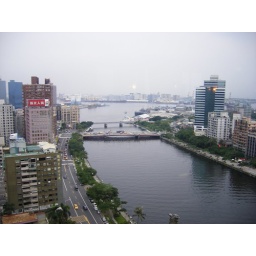
View looking down the Love River taken from the sky bar in our hotel.